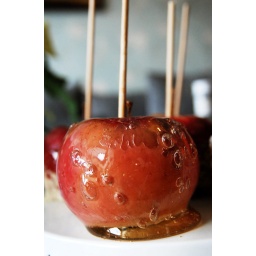
Natural red candy apple. Looks amazing around christmas to just have on your table :)